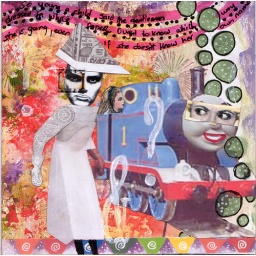
The Gentleman in white paper August 10